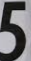
Number: 5